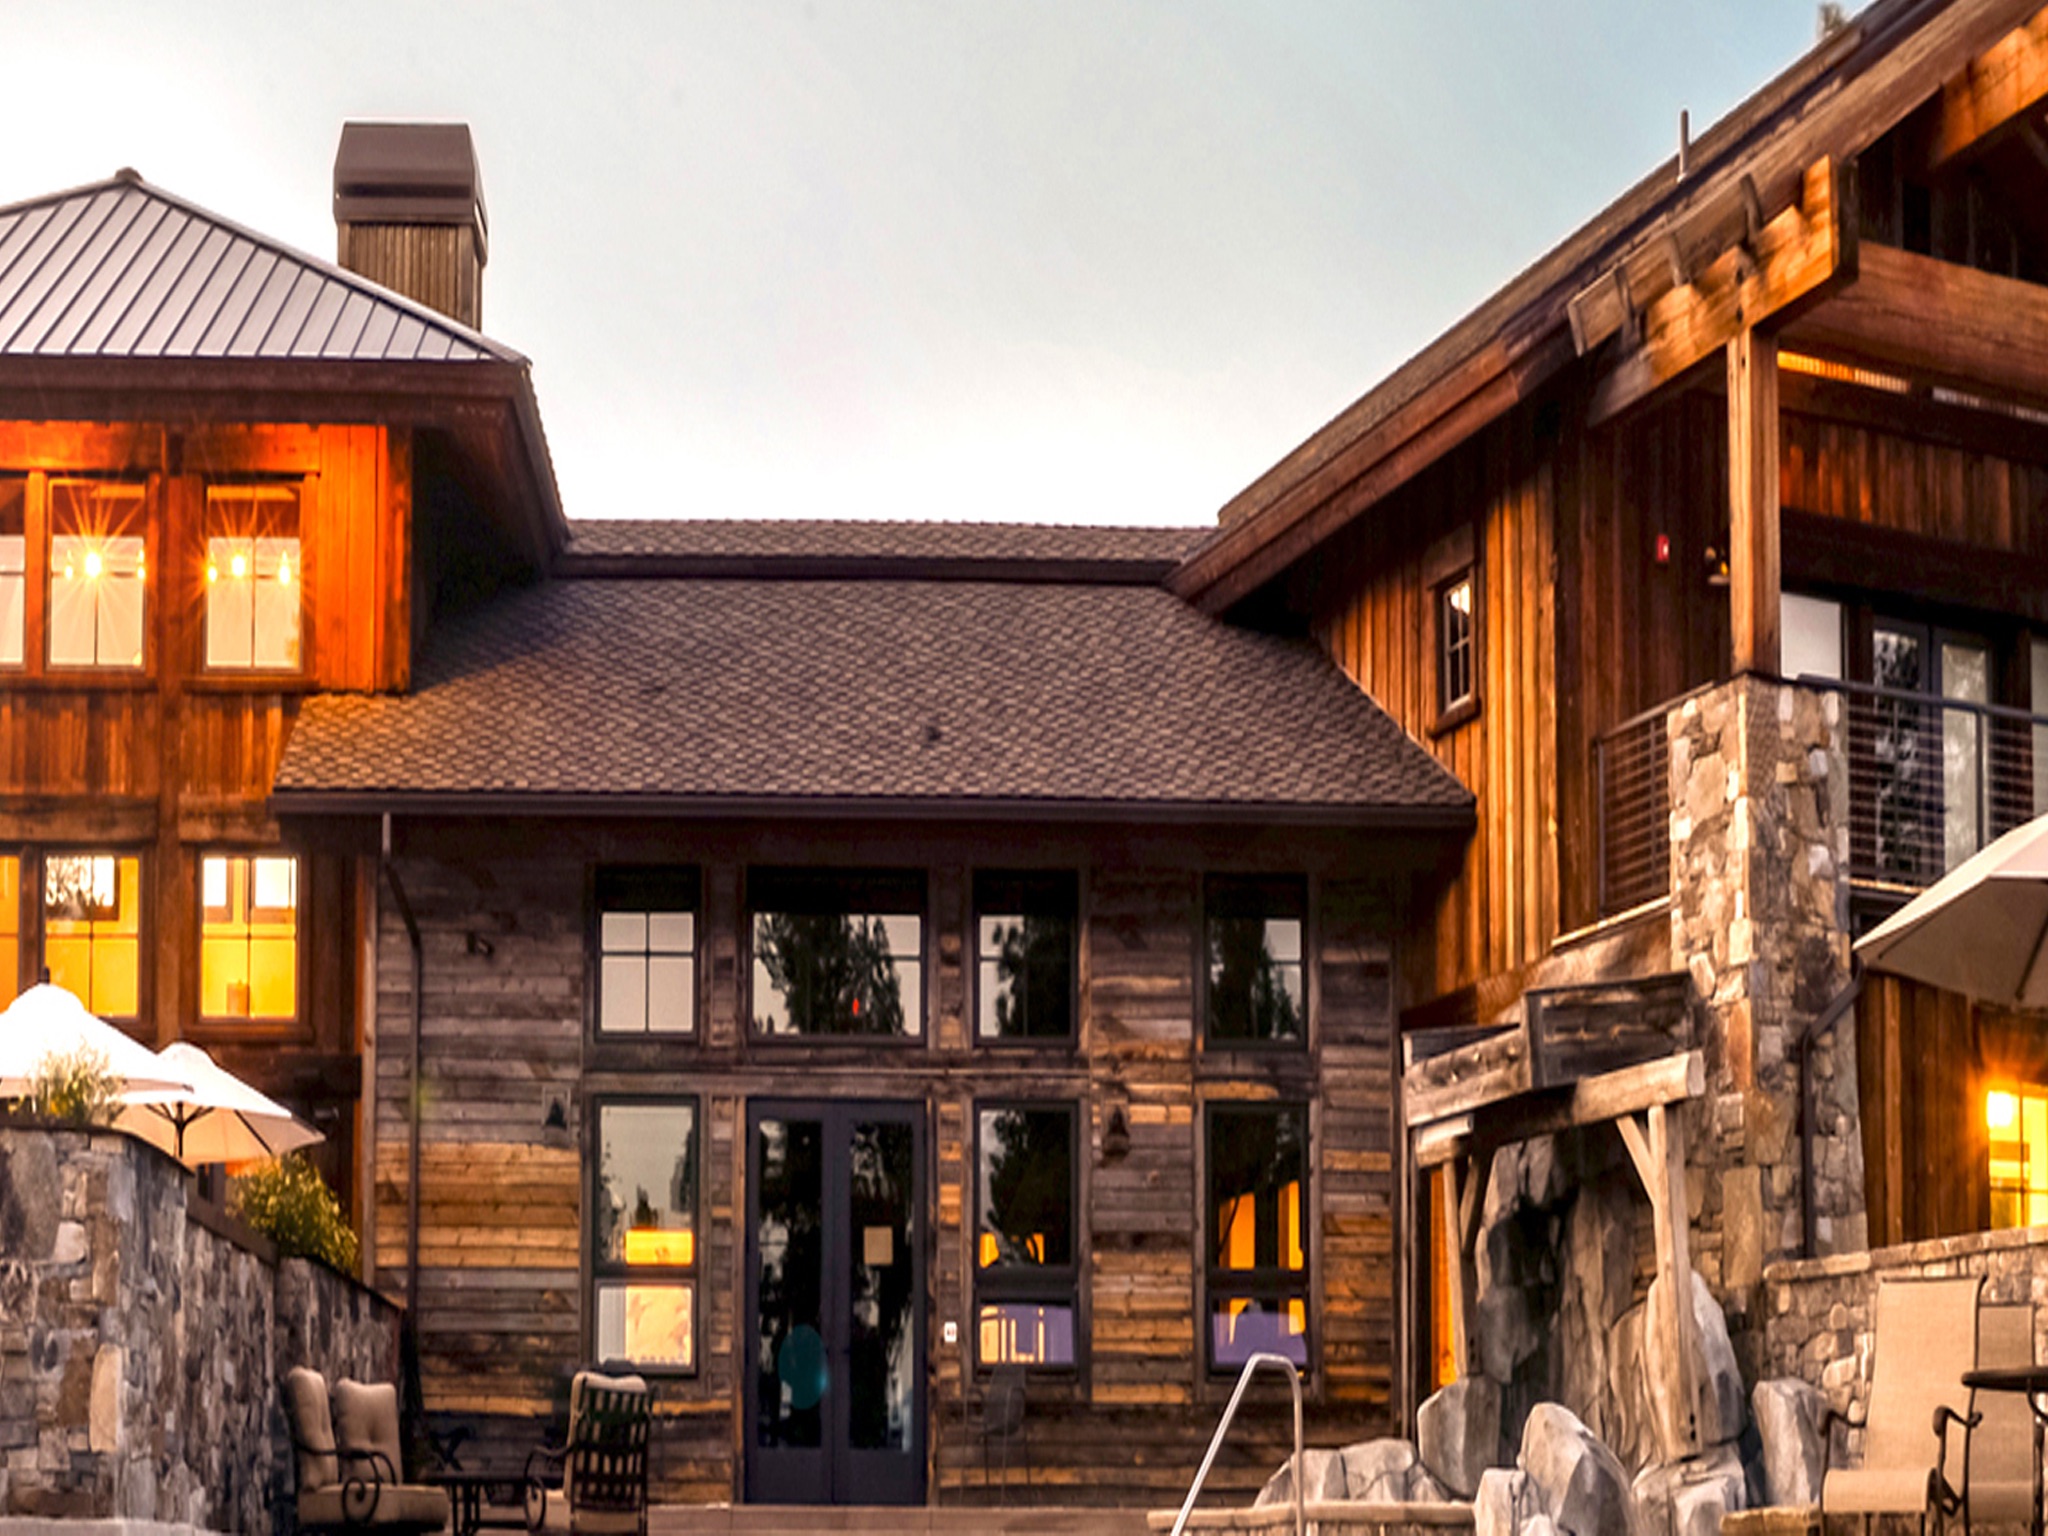
architecture, wood, house, town, building, home, downtown, facade, estate, neighbourhood, residential area